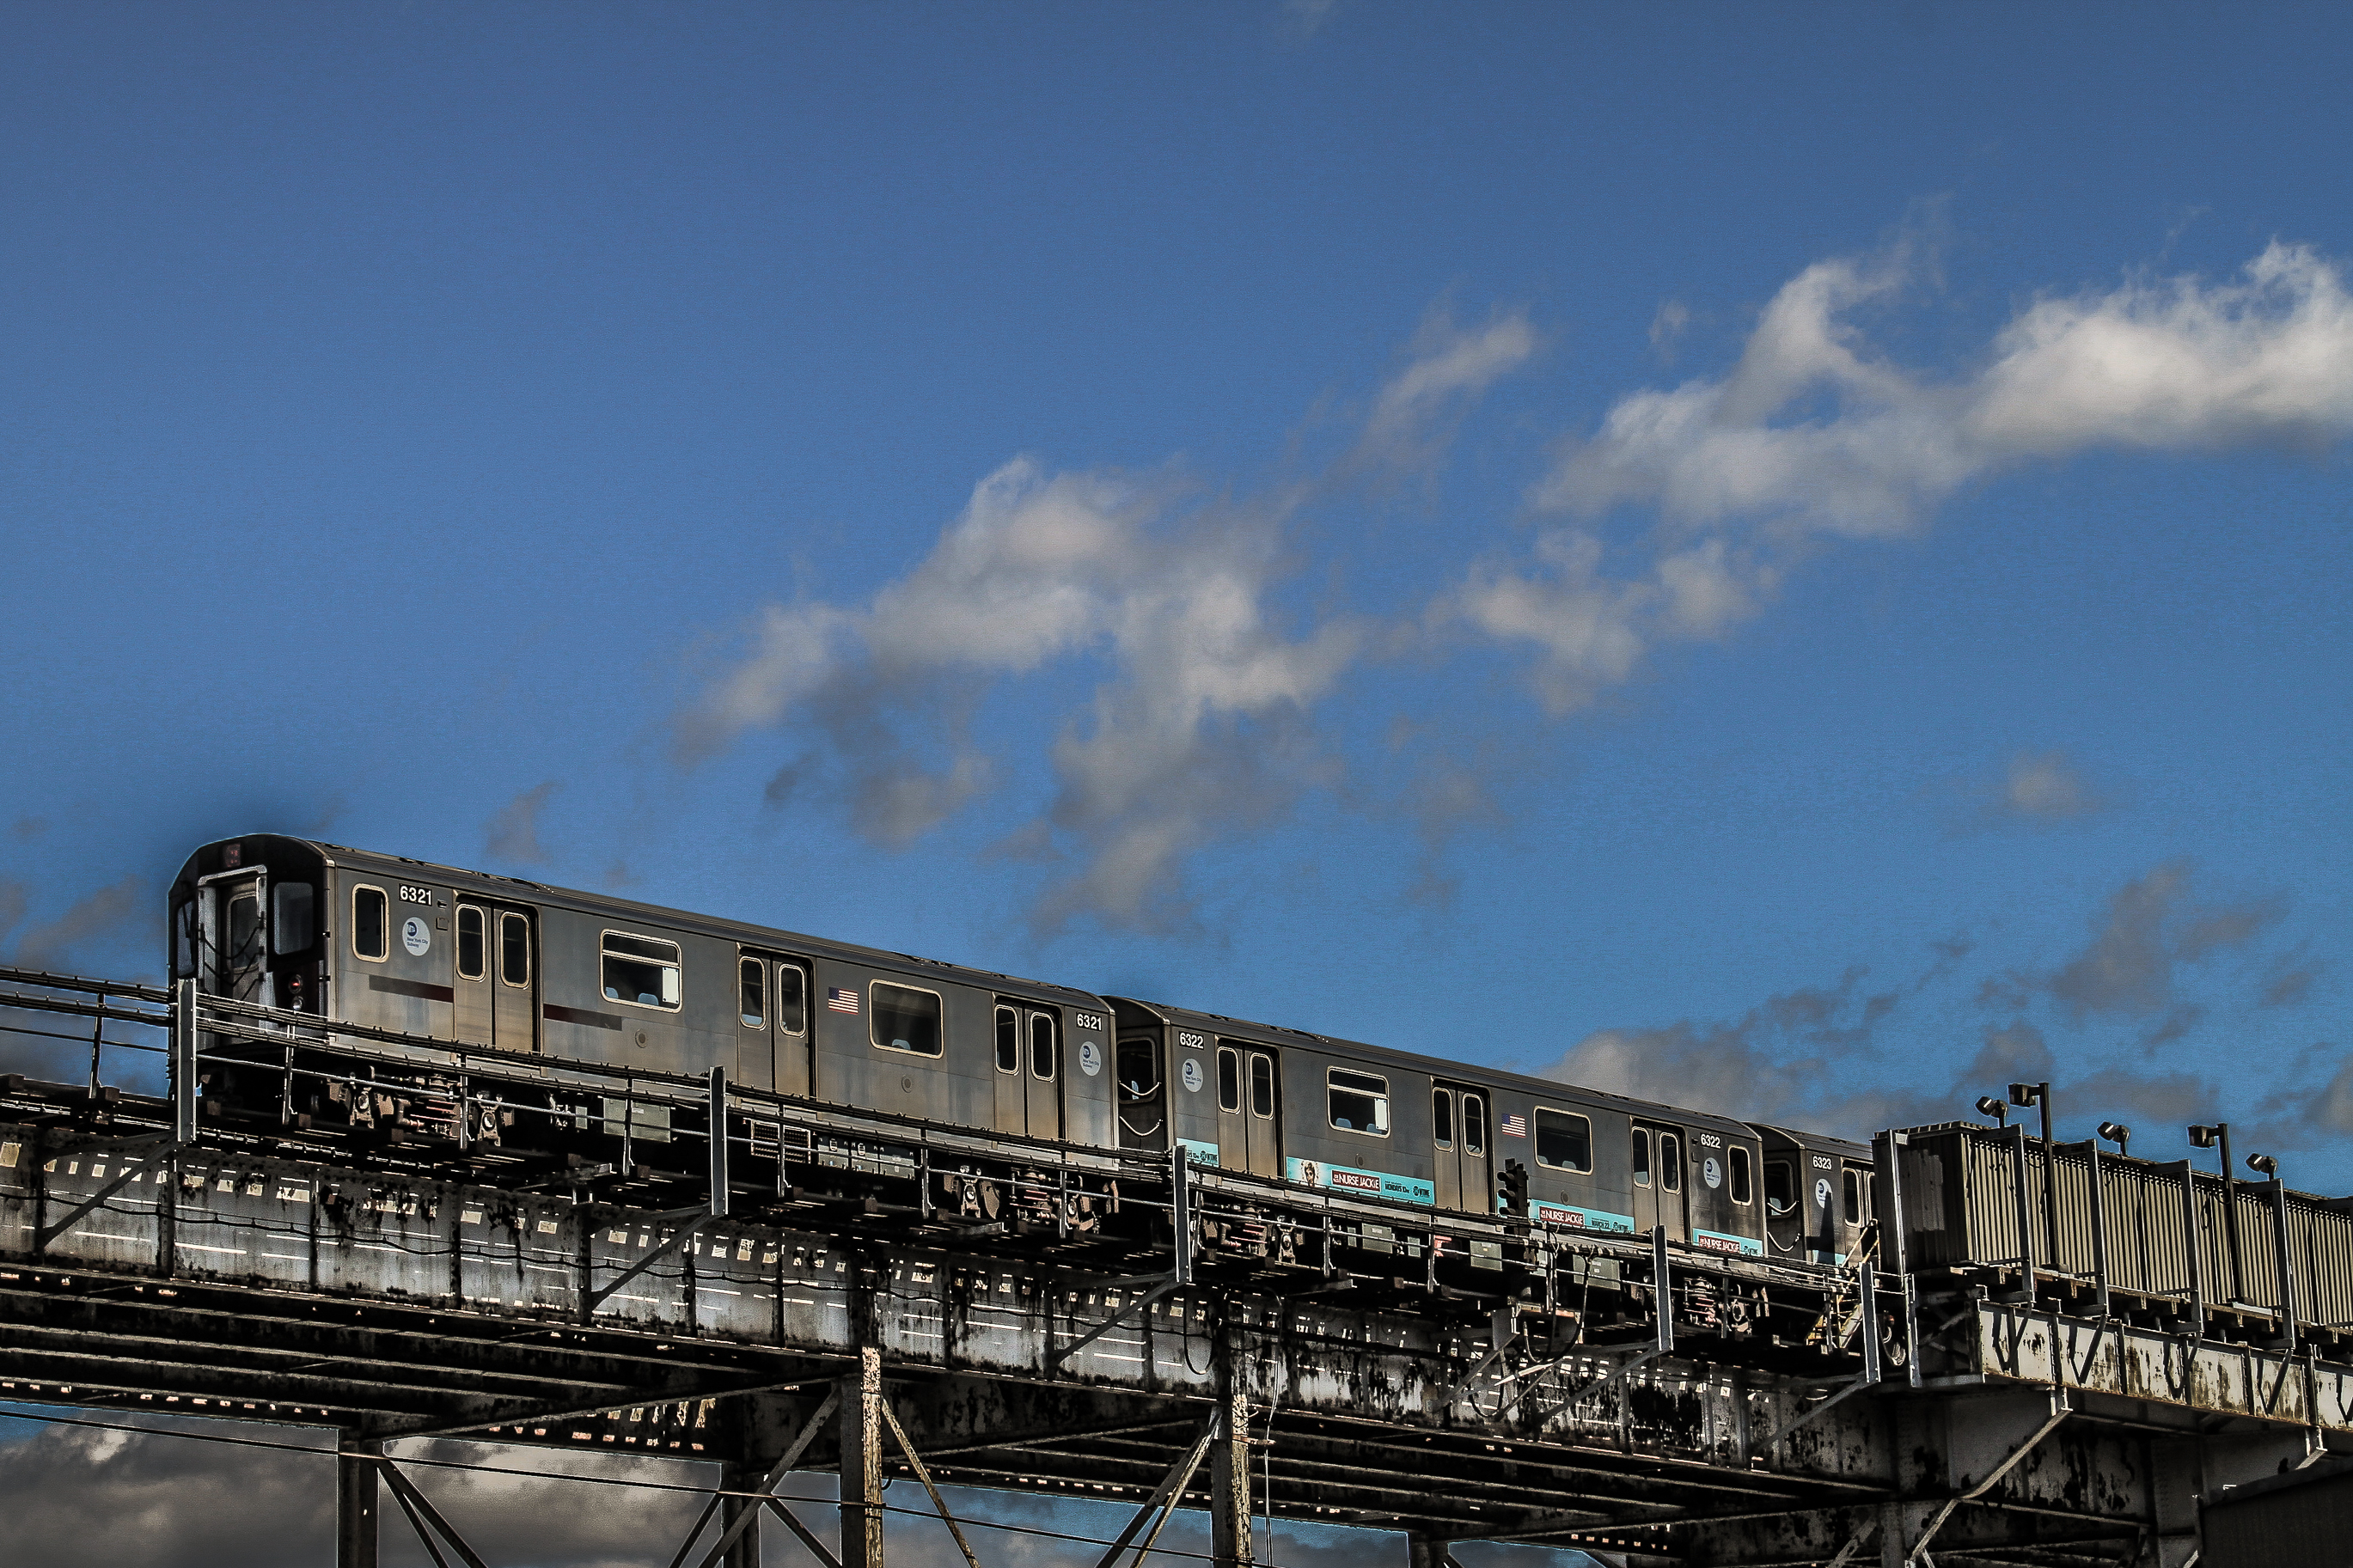
track, train, transport, vehicle, public transport, locomotive, newyork, nuevayork, estadosunidos, us, passenger, rail transport, rolling stock, railroad car